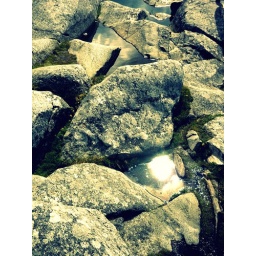
rain water in the rocks